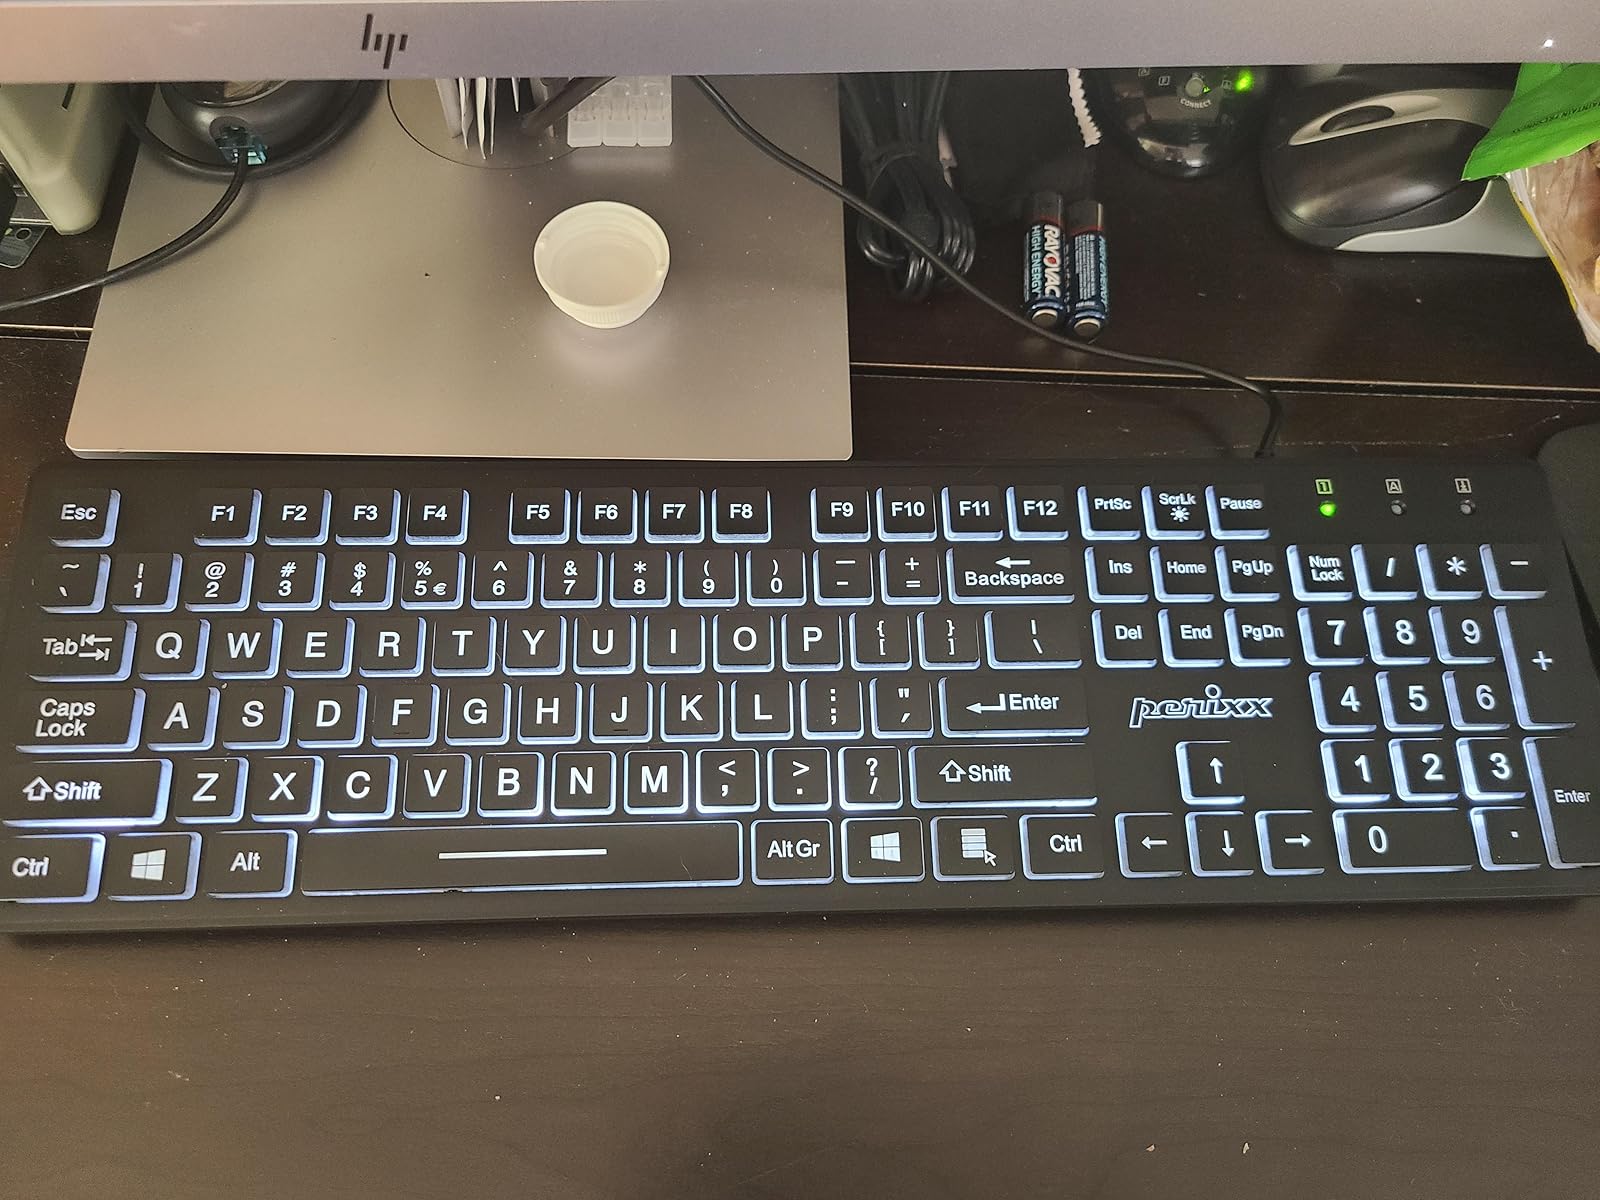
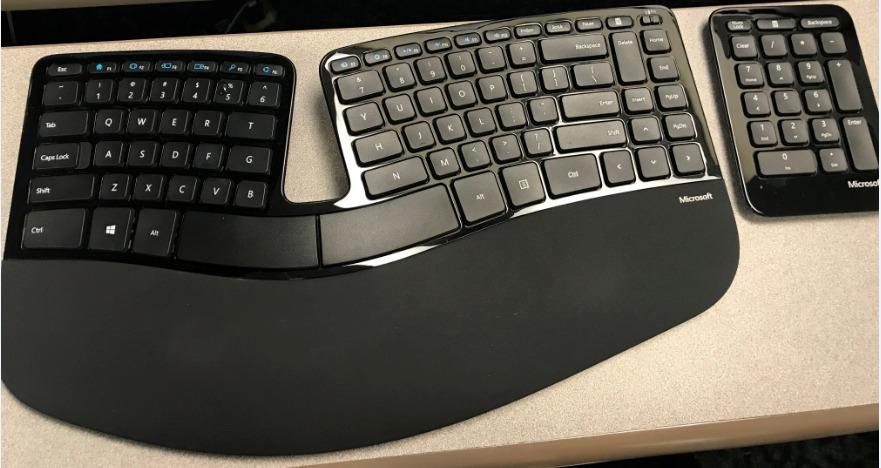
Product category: keyboard
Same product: no